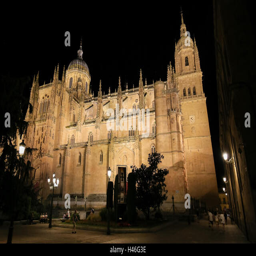
night view in the historic center